Calcium metabolism

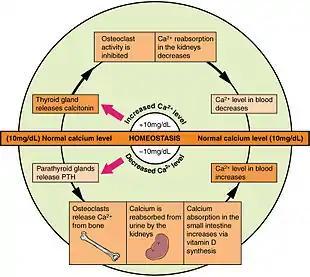
The body regulates calcium homeostasis with two pathways; one is signaled to turn on when blood calcium levels drop below normal and one is the pathway that is signaled to turn on when blood calcium levels are elevated.

Calcium metabolism is the movement and regulation of calcium ions (Ca) "in" (via the gut) and "out" (via the gut and kidneys) of the body, and "between" body compartments: the blood plasma, the extracellular and intracellular fluids, and bone. Bone acts as a calcium storage center for deposits and withdrawals as needed by the blood via continual bone remodeling.